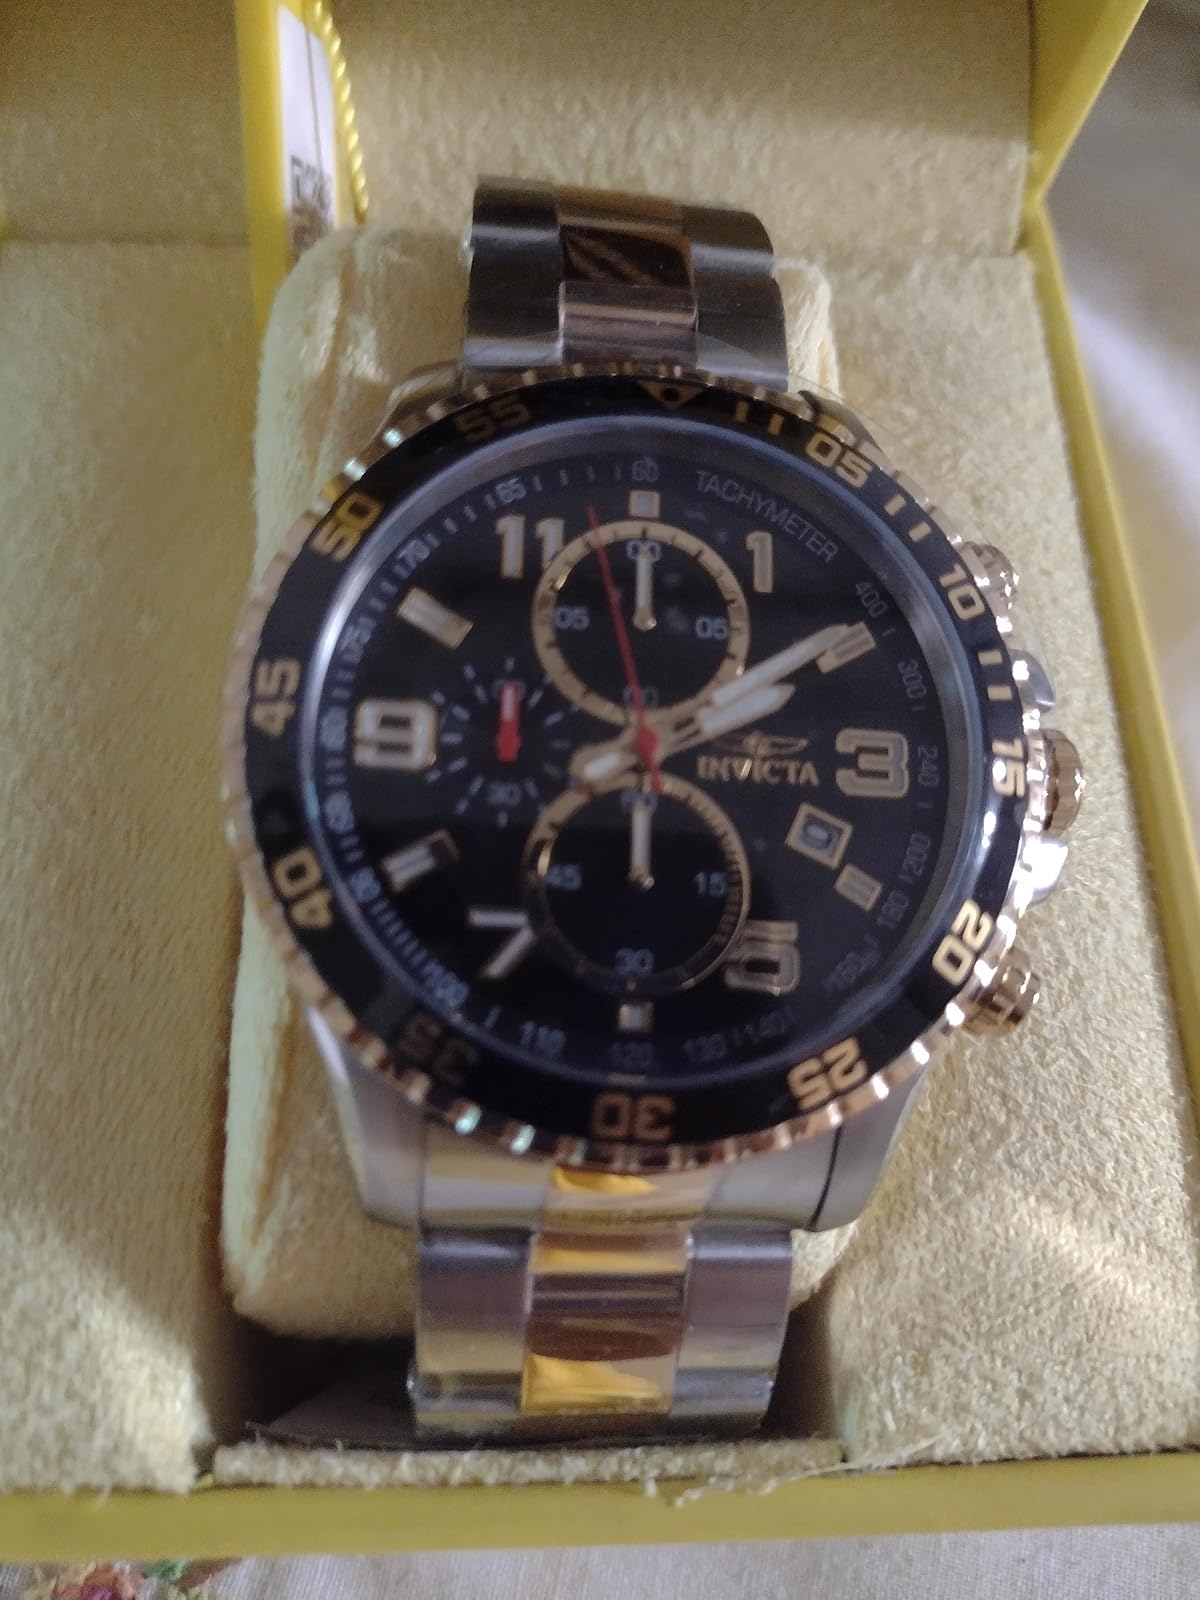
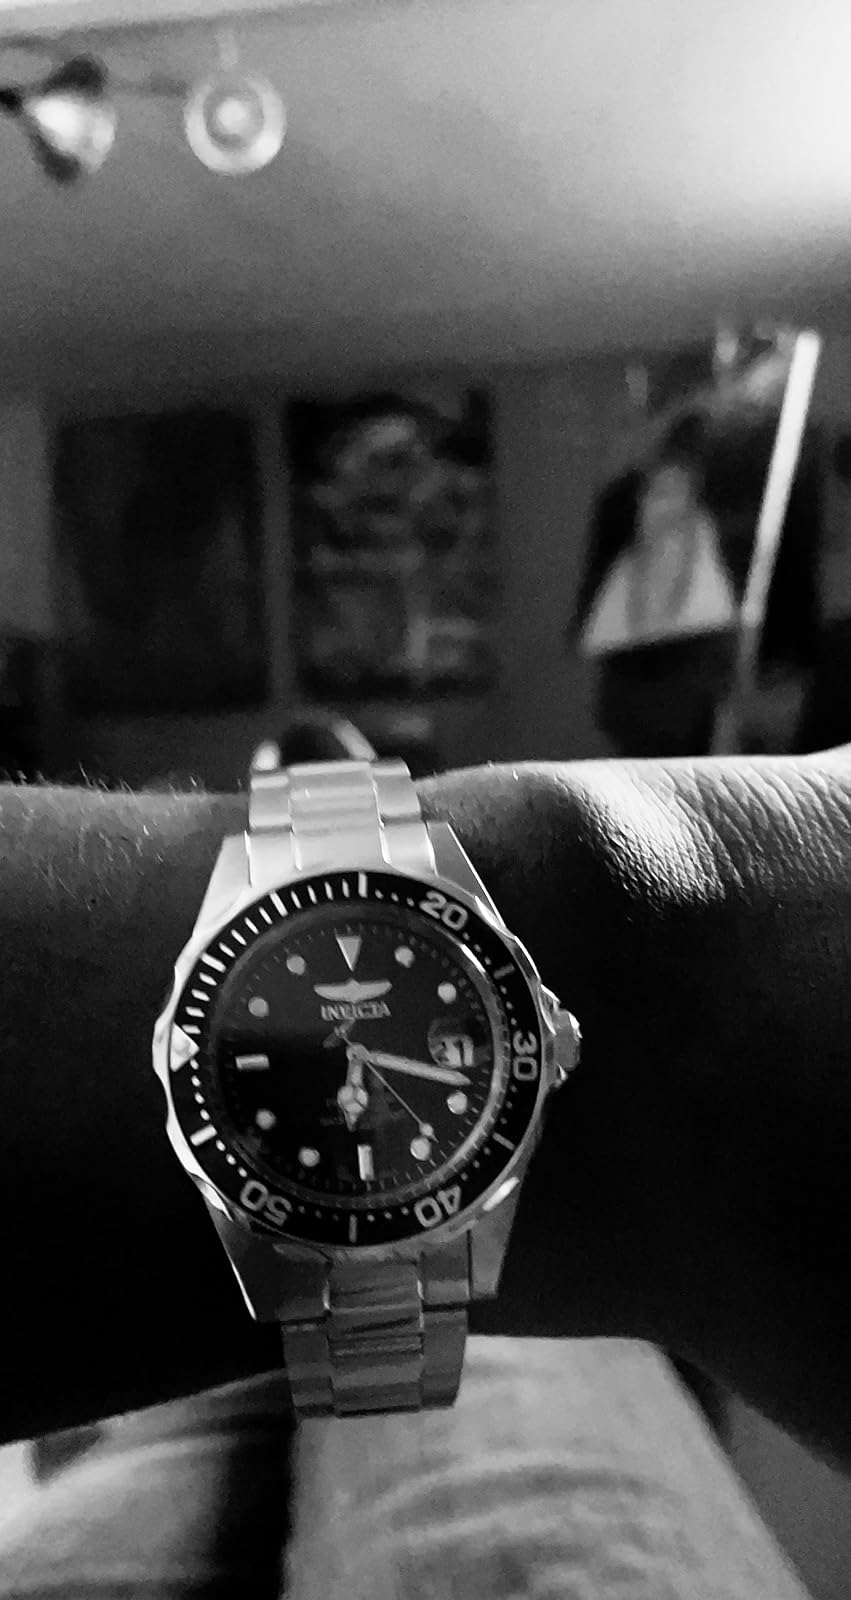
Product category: accessories_watch
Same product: no